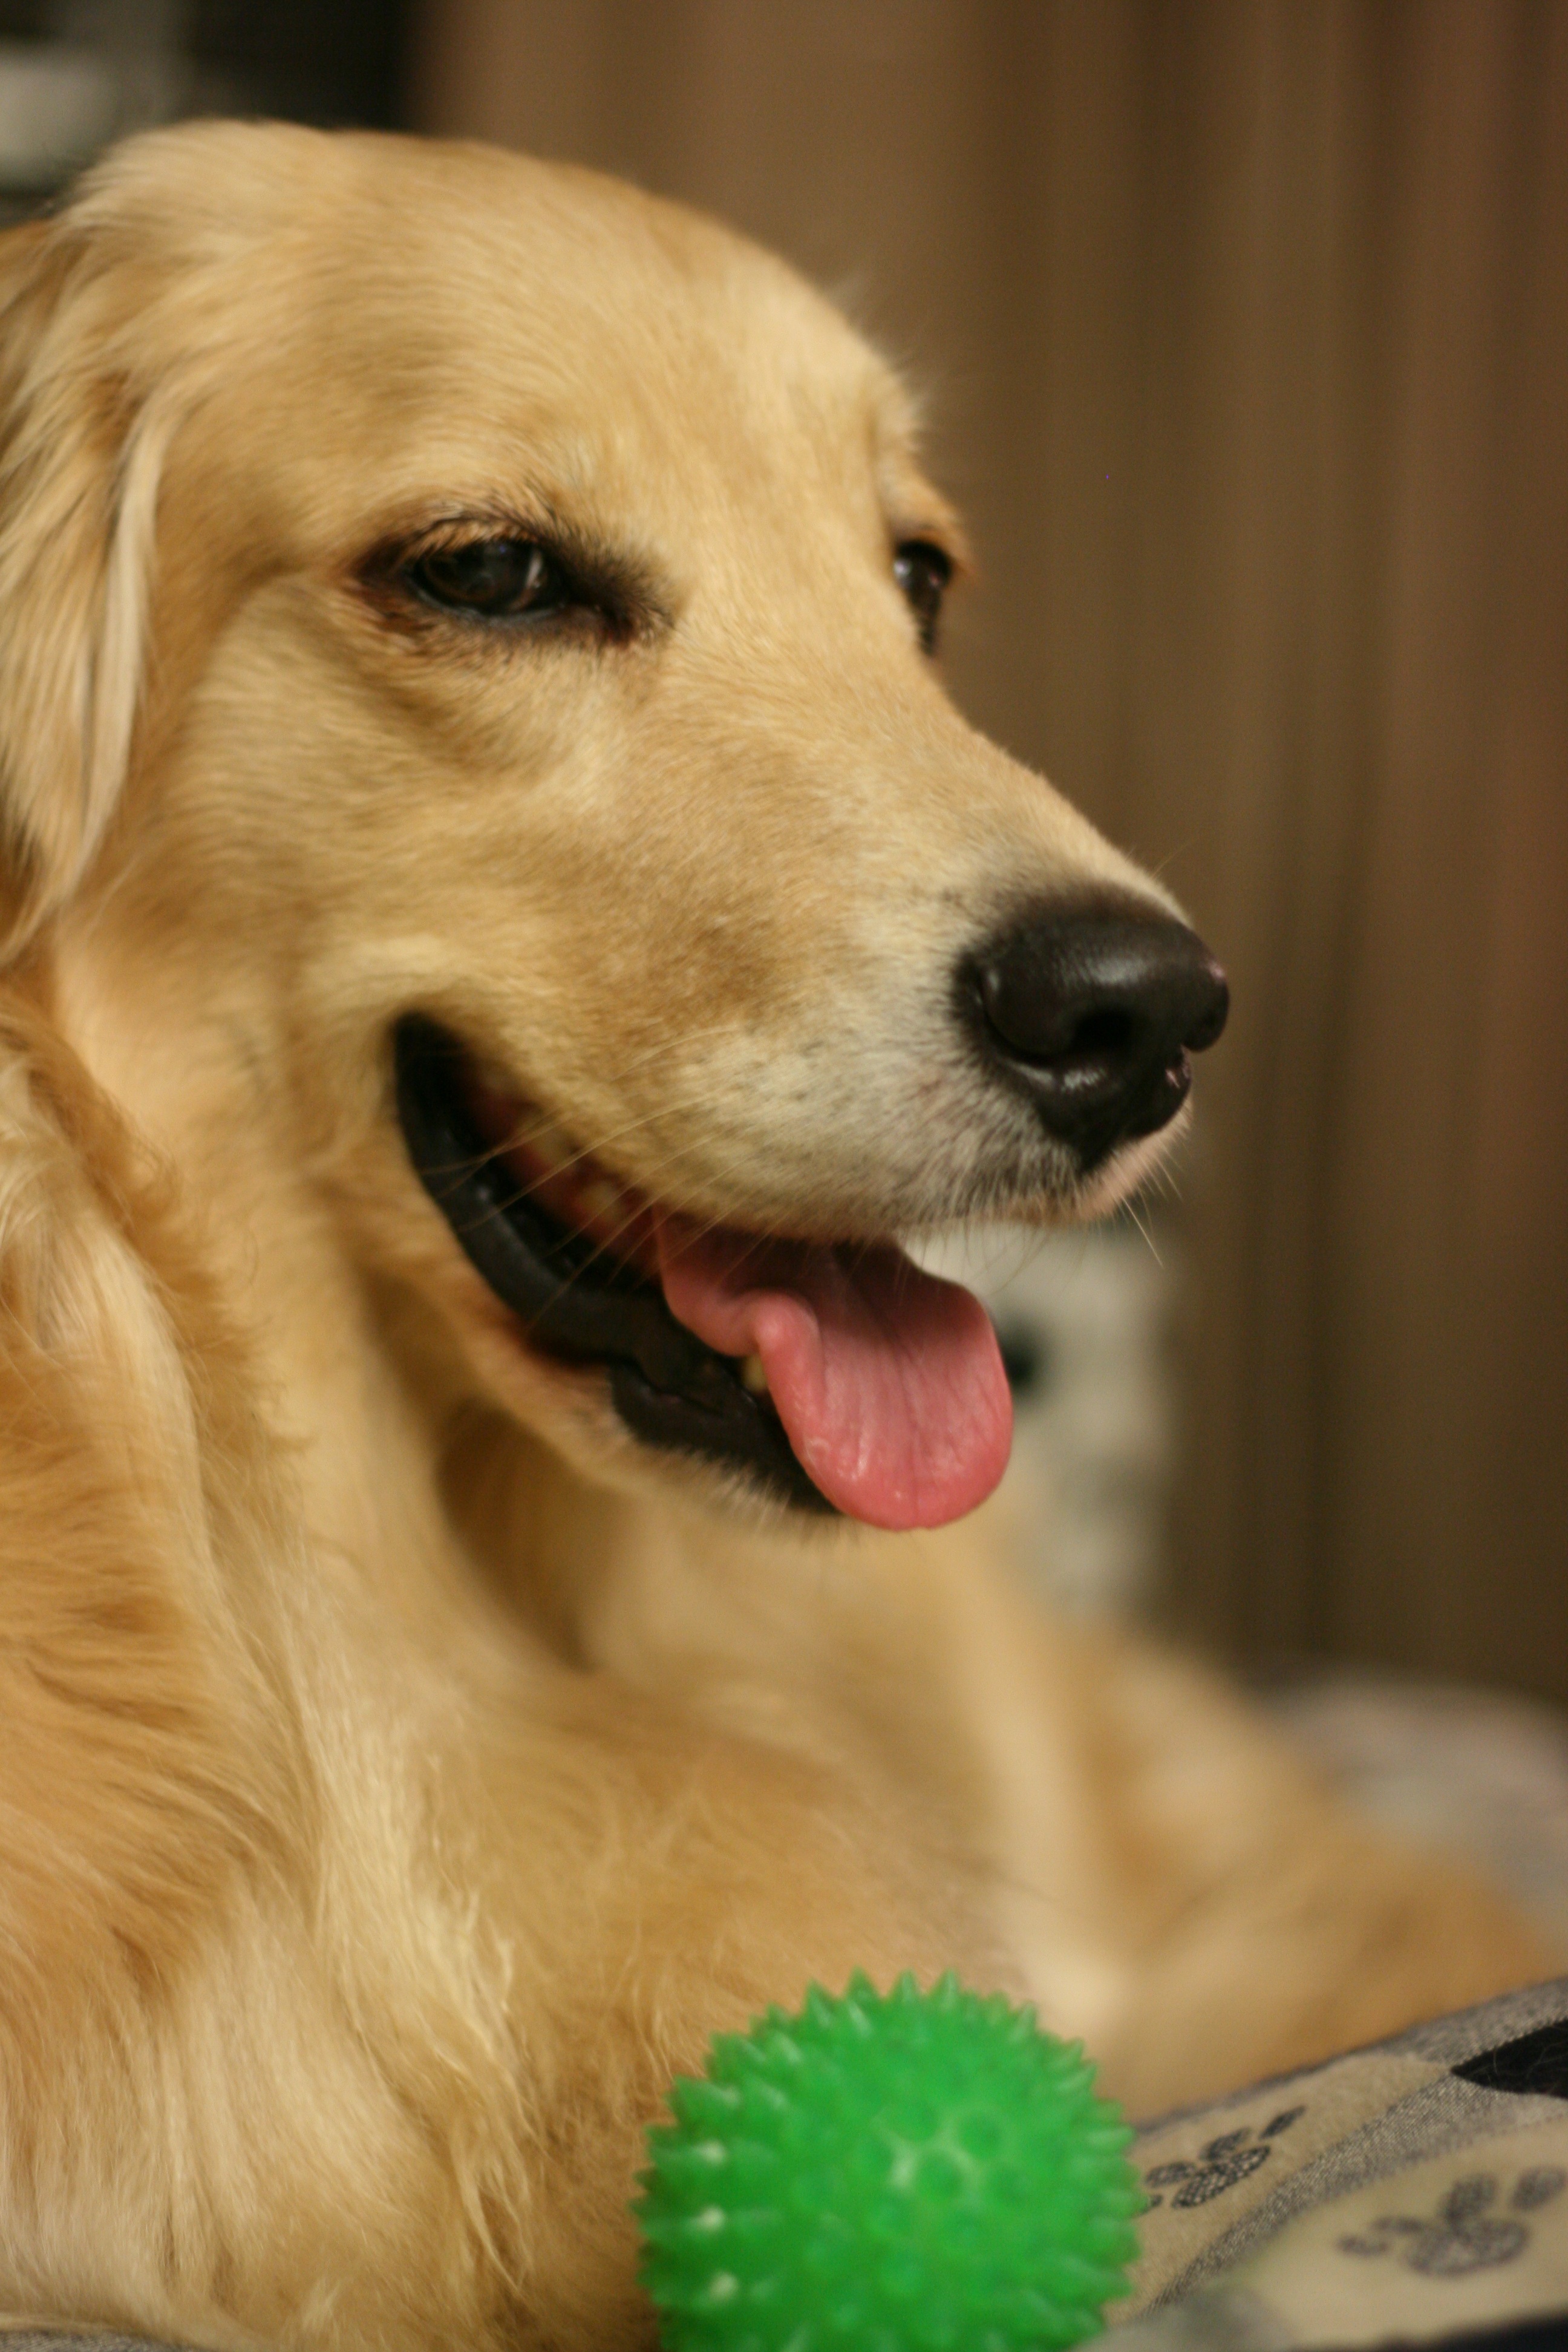
puppy, dog, pet, mammal, nose, dogs, golden retriever, vertebrate, labrador retriever, dog breed, retriever, dog like mammal, gold li dogs